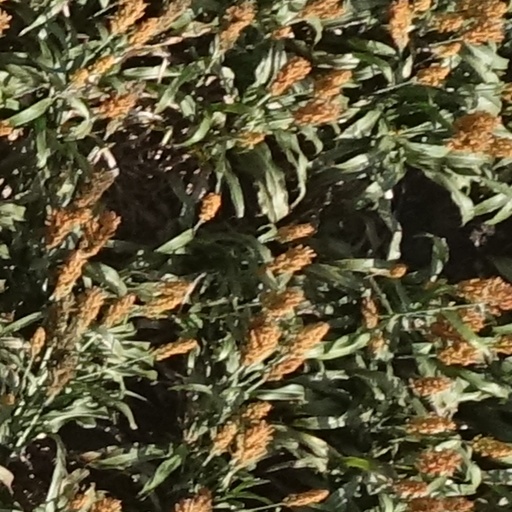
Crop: sorghum